Crane Theological School

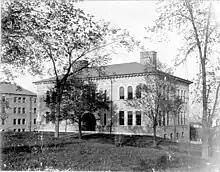
Paige Hall (at left) and Miner Hall prior to construction of the Crane Chapel and arcade between the two buildings

During World War I, the school's buildings were taken for use as barracks and training facilities and Dean McCollester held classes for the handful of students enrolled in his living room for the duration of hostilities.